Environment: real
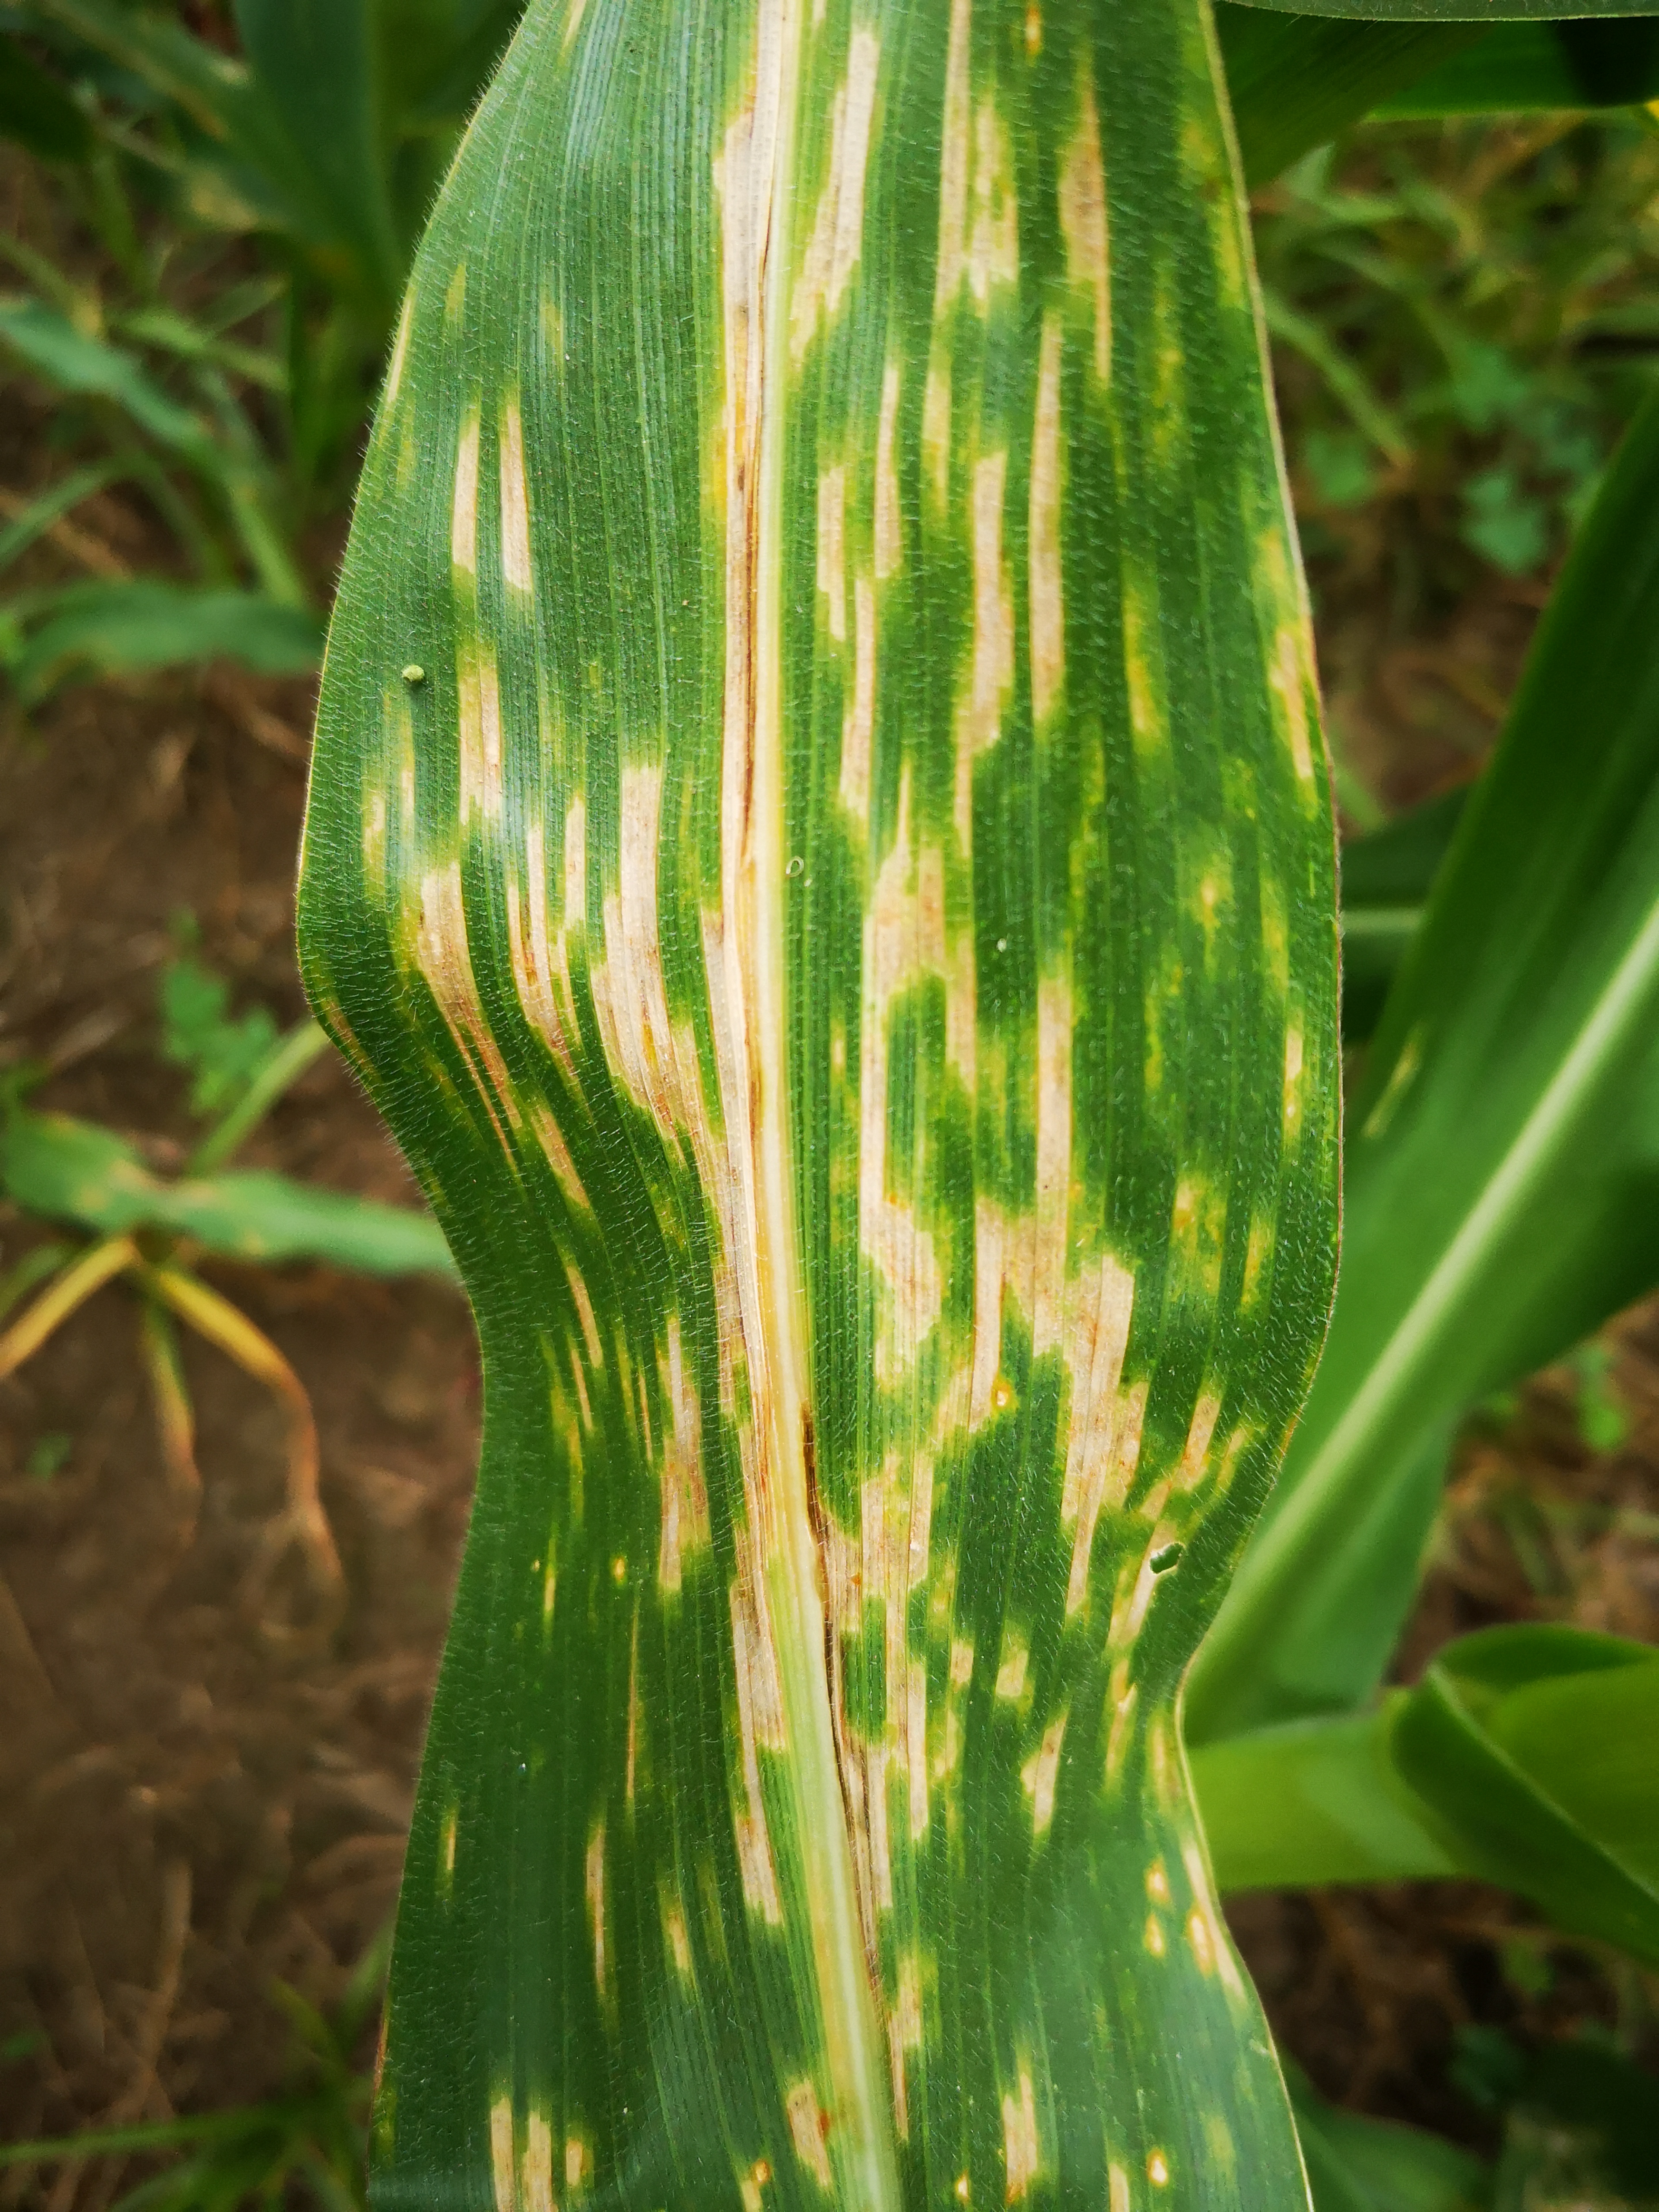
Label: gray_leaf_spot